Characters of Carnivàle

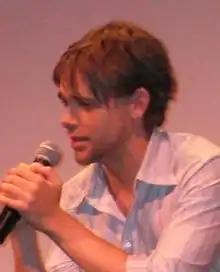
Nick Stahl played Ben Hawkins

Ben Krohn Hawkins is the protagonist in "Carnivàle". He begins the story as a young Oklahoma farmer and chain gang fugitive who is picked up by a traveling carnival when his mother dies. Ben has displayed inexplicable healing powers since childhood, and with the beginning of the series, he has begun to suffer dreams and visions of people unknown to him. As Ben learns from staying with the carnival, he seems to be related to Henry Scudder, a man who once worked at the carnival. He also learns that his powers come with a price – to give life, he must take life; to raise the dead, he must deliberately kill someone else. When the beginning of season two makes the mysterious happenings in the carnival clearer, Ben is told to find the preacher of his dreams to prevent an unfolding chain of catastrophic events. Henry Scudder, at this point revealed to be Ben's father, allegedly knows the preacher's name, and after a number of near misses and harrowing encounters, Ben is able to bring Scudder before the carnival's Management. A fight ensues in which Ben is forced to kill Management, leaving him a full understanding of his powers. Season two concludes with Ben's setting out to confront Brother Justin in California, where they finally meet in battle in a cornfield. The carnies find Brother Justin slain and Ben passed out from his own grievous wounds. They take Ben back to their camp and leave New Canaan.